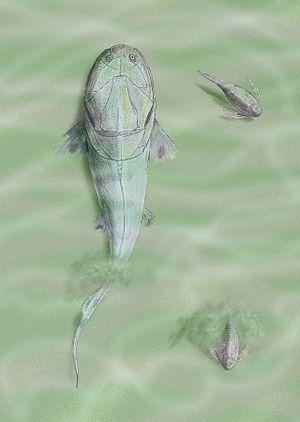
Les arthrodires sont un ordre éteint de poissons placodermes.